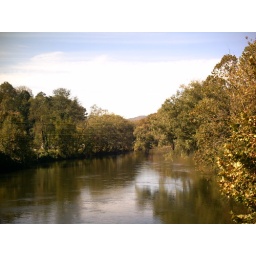
Shot of river taken from a bridge in Bryson City, North Carolina.